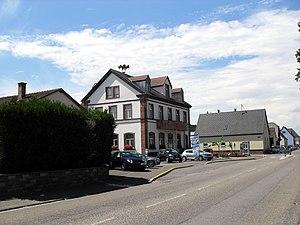
La mairie de Schirrhein
Schirrhein est une commune française située dans le département du Bas-Rhin, en région Grand Est.